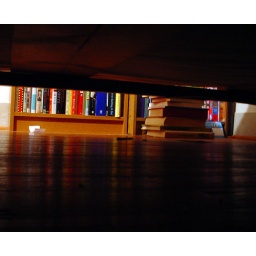
under the bed and mostly books i haven't read yet.